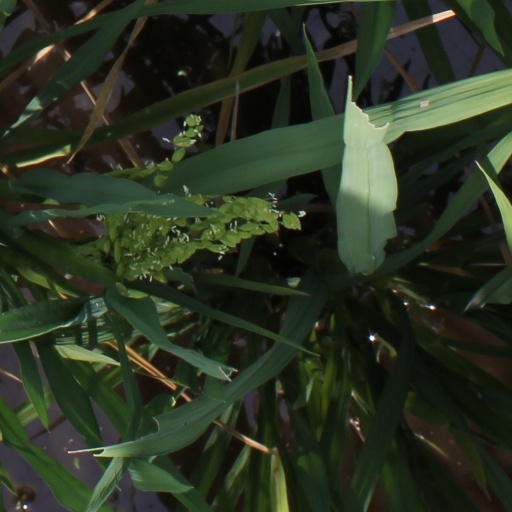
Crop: rice